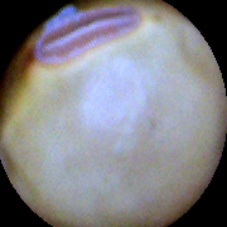
Label: Intact